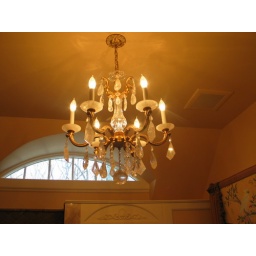
Installed the eyebrow window for extra light in the bathroom and a very elegant chandier